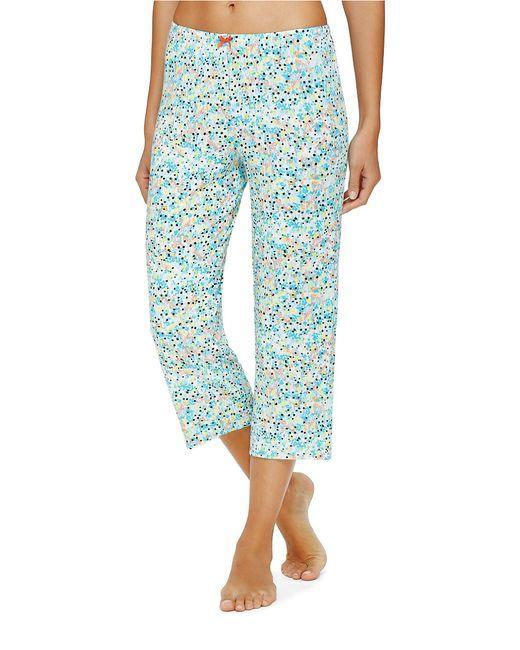
Bunte florale Freizeithose mit mittlerer Wade